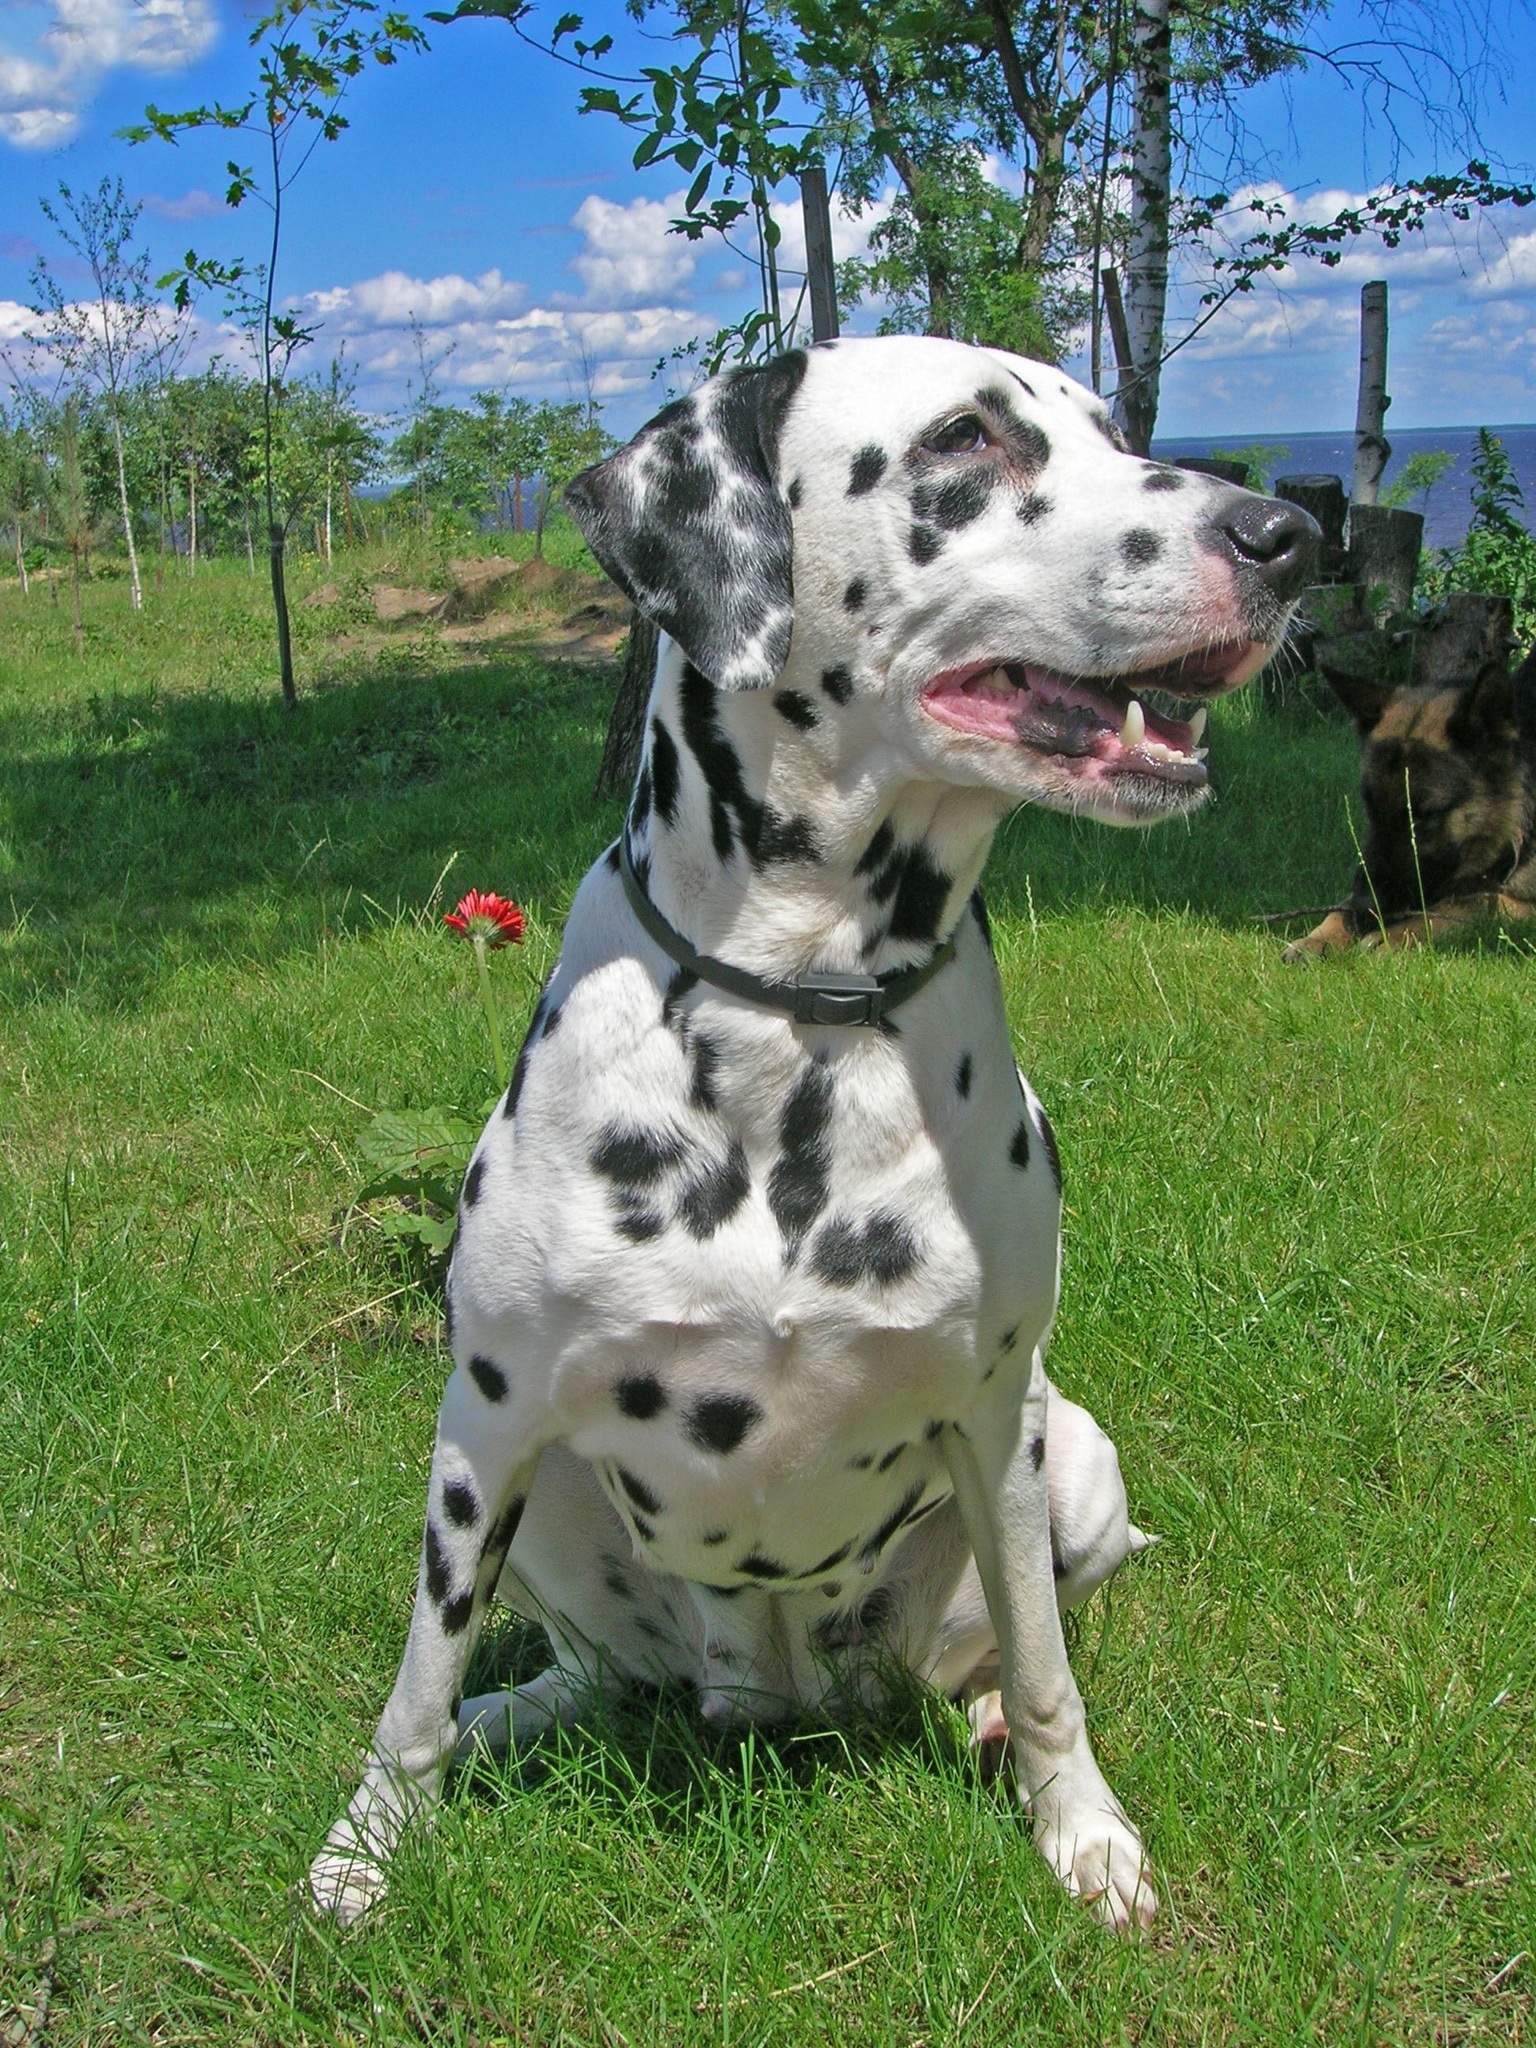
dog, animal, mammal, vertebrate, dalmatian, dog breed, guard dog, great dane, dolmatinets, dog like mammal, carnivoran, braque d auvergne